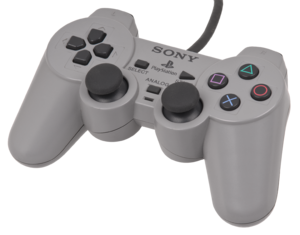
Une manette de jeu est un contrôleur de jeu tenu à deux mains où les doigts sont utilisés pour fournir une entrée. Une manette comporte divers interrupteurs et détecteurs dont l'actionnement permet au joueur l'interaction avec le jeu vidéo. Elle permet aussi à l'ordinateur d’interagir avec le joueur, principalement par des vibrations. Il s'agit habituellement du périphérique d'entrée principal d'une console de jeux vidéo.